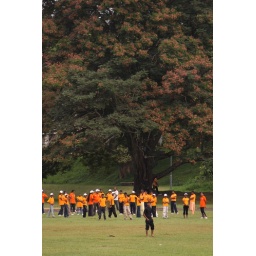
Hints of orange on the tree and vibrant children, clad in orange, in front of it